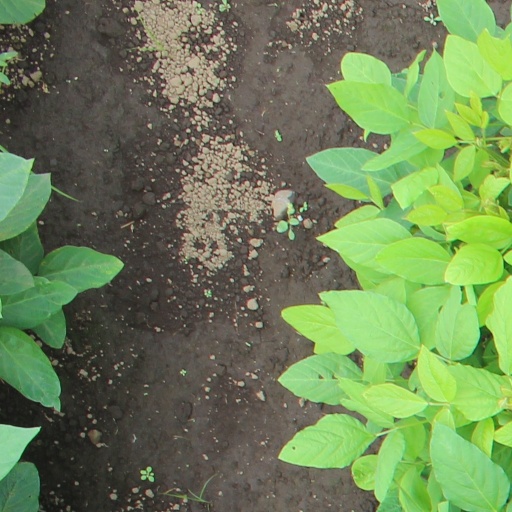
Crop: soybean